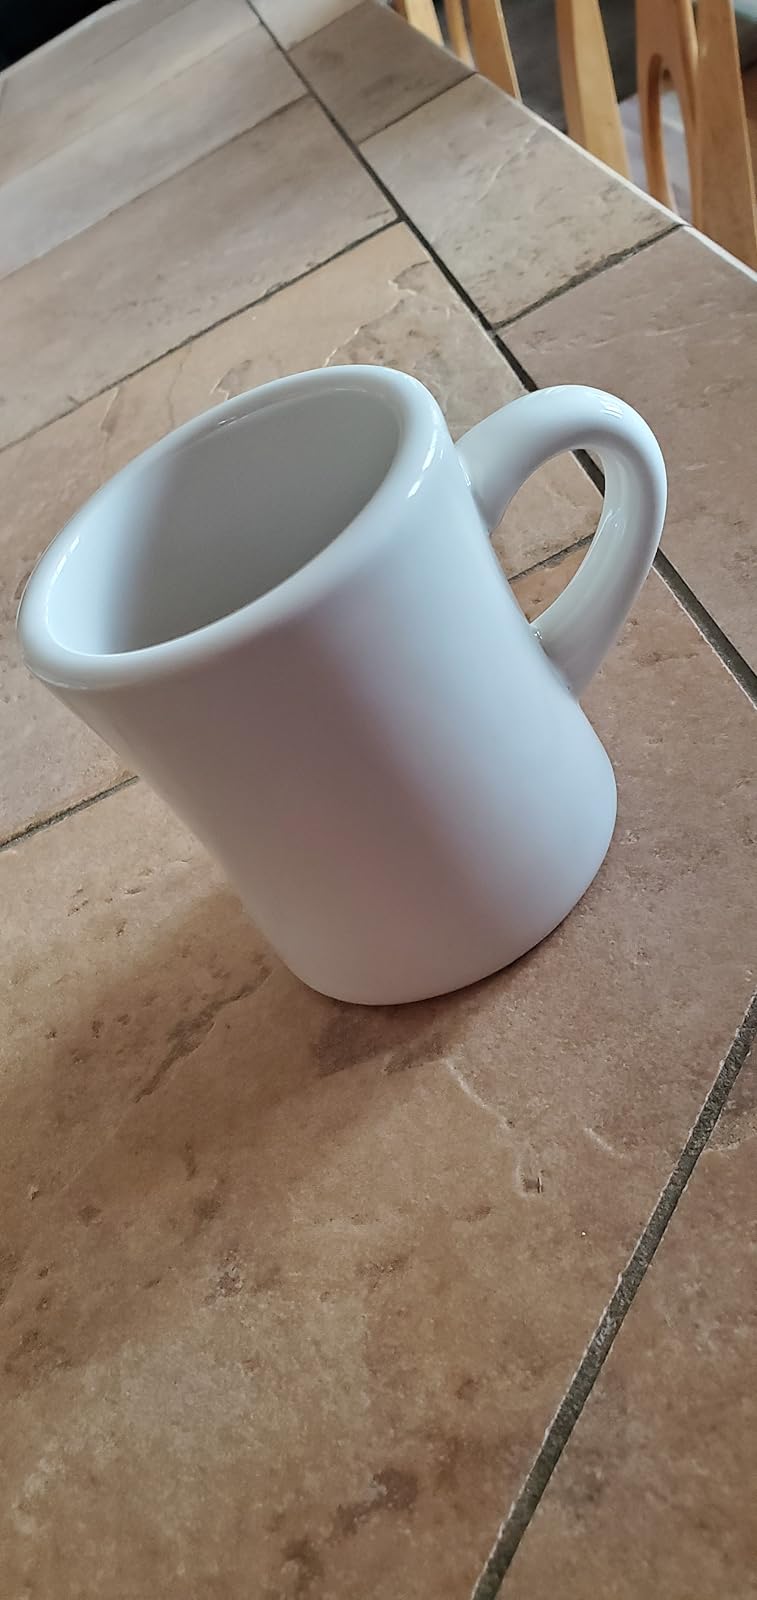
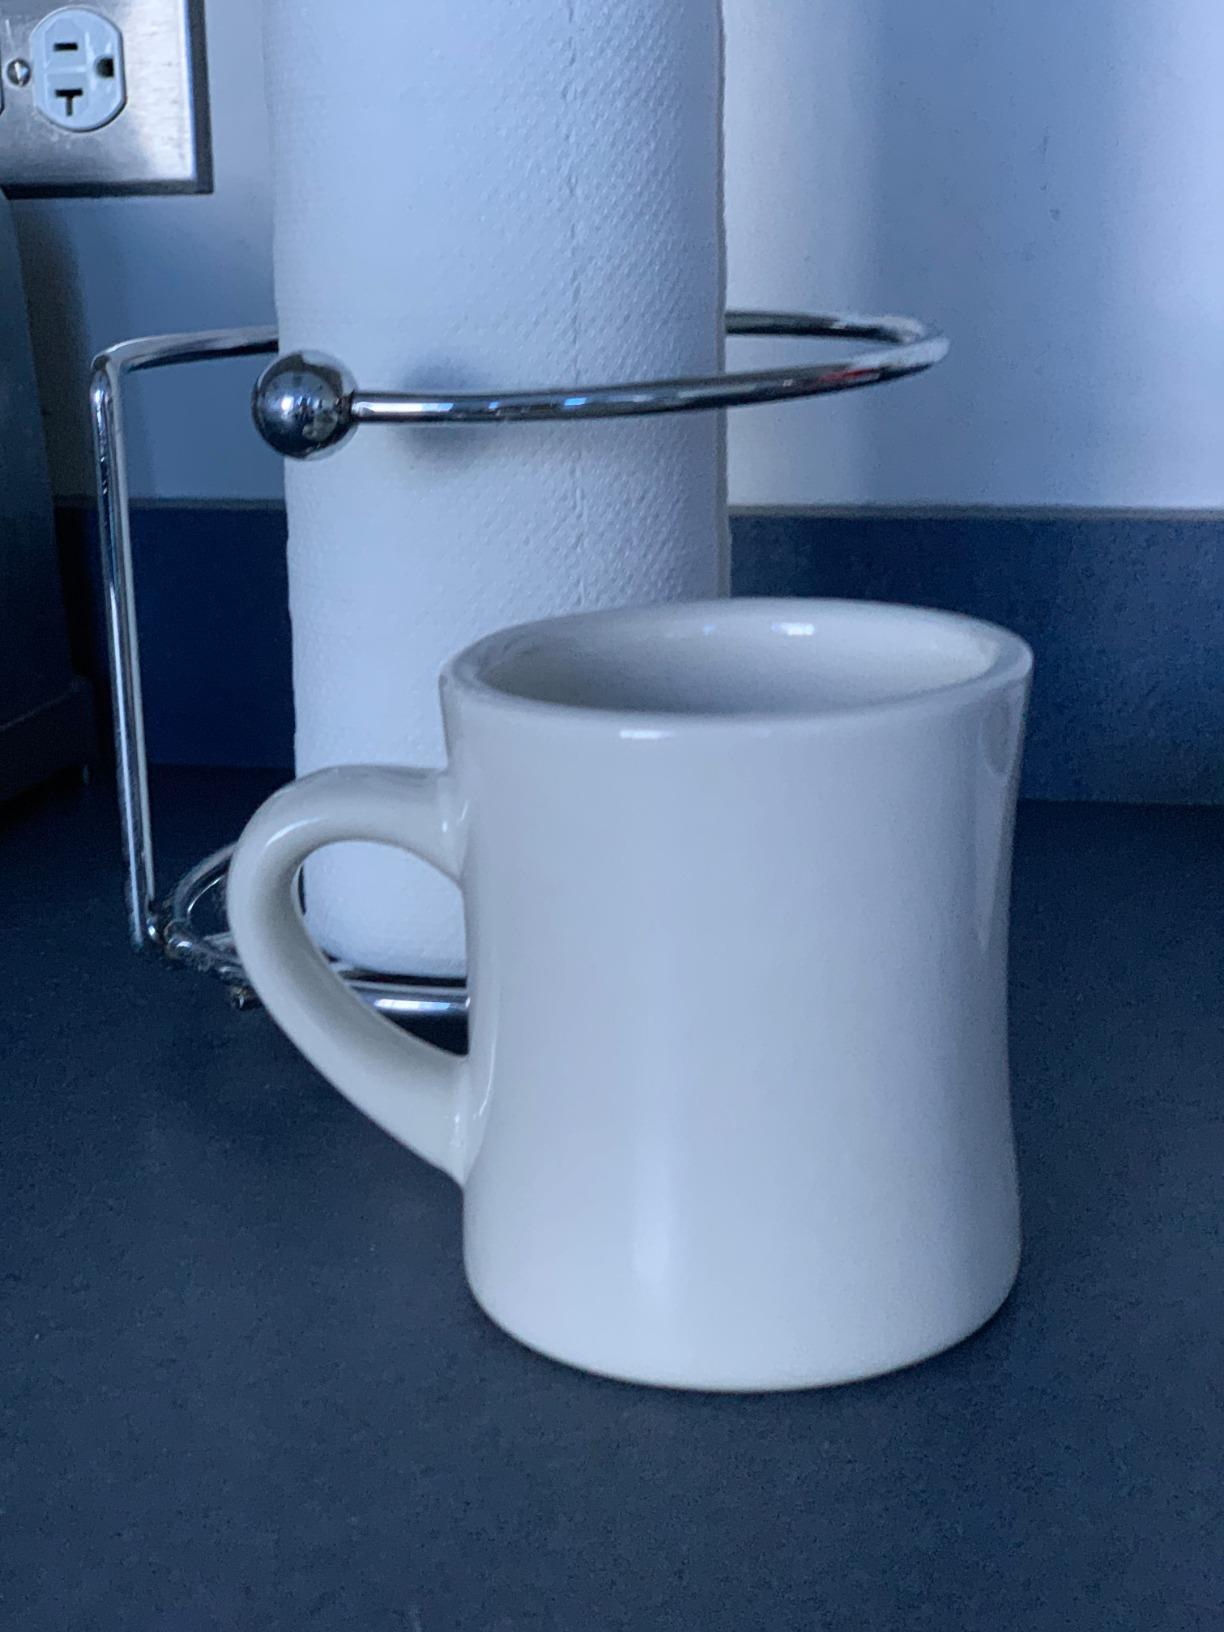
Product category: items_mug
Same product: yes